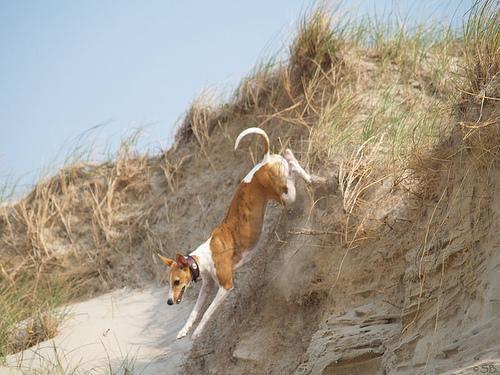
whippet